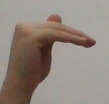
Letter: khaa